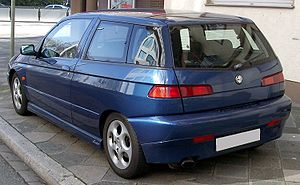
Alfa Romeo 145
145 bagfra
Alfa Romeo 145 var en lille mellemklassebil fra den italienske bilfabrikant Alfa Romeo.